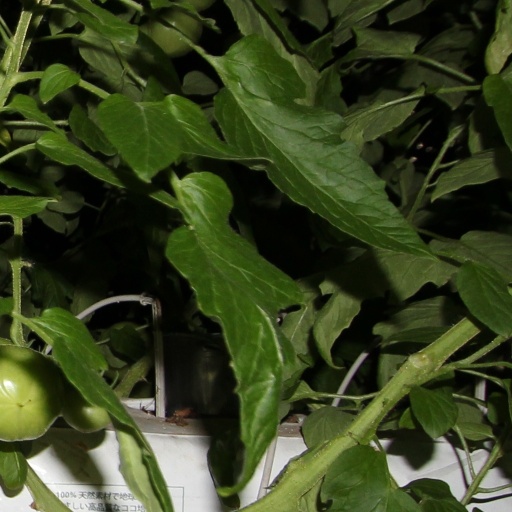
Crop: tomato